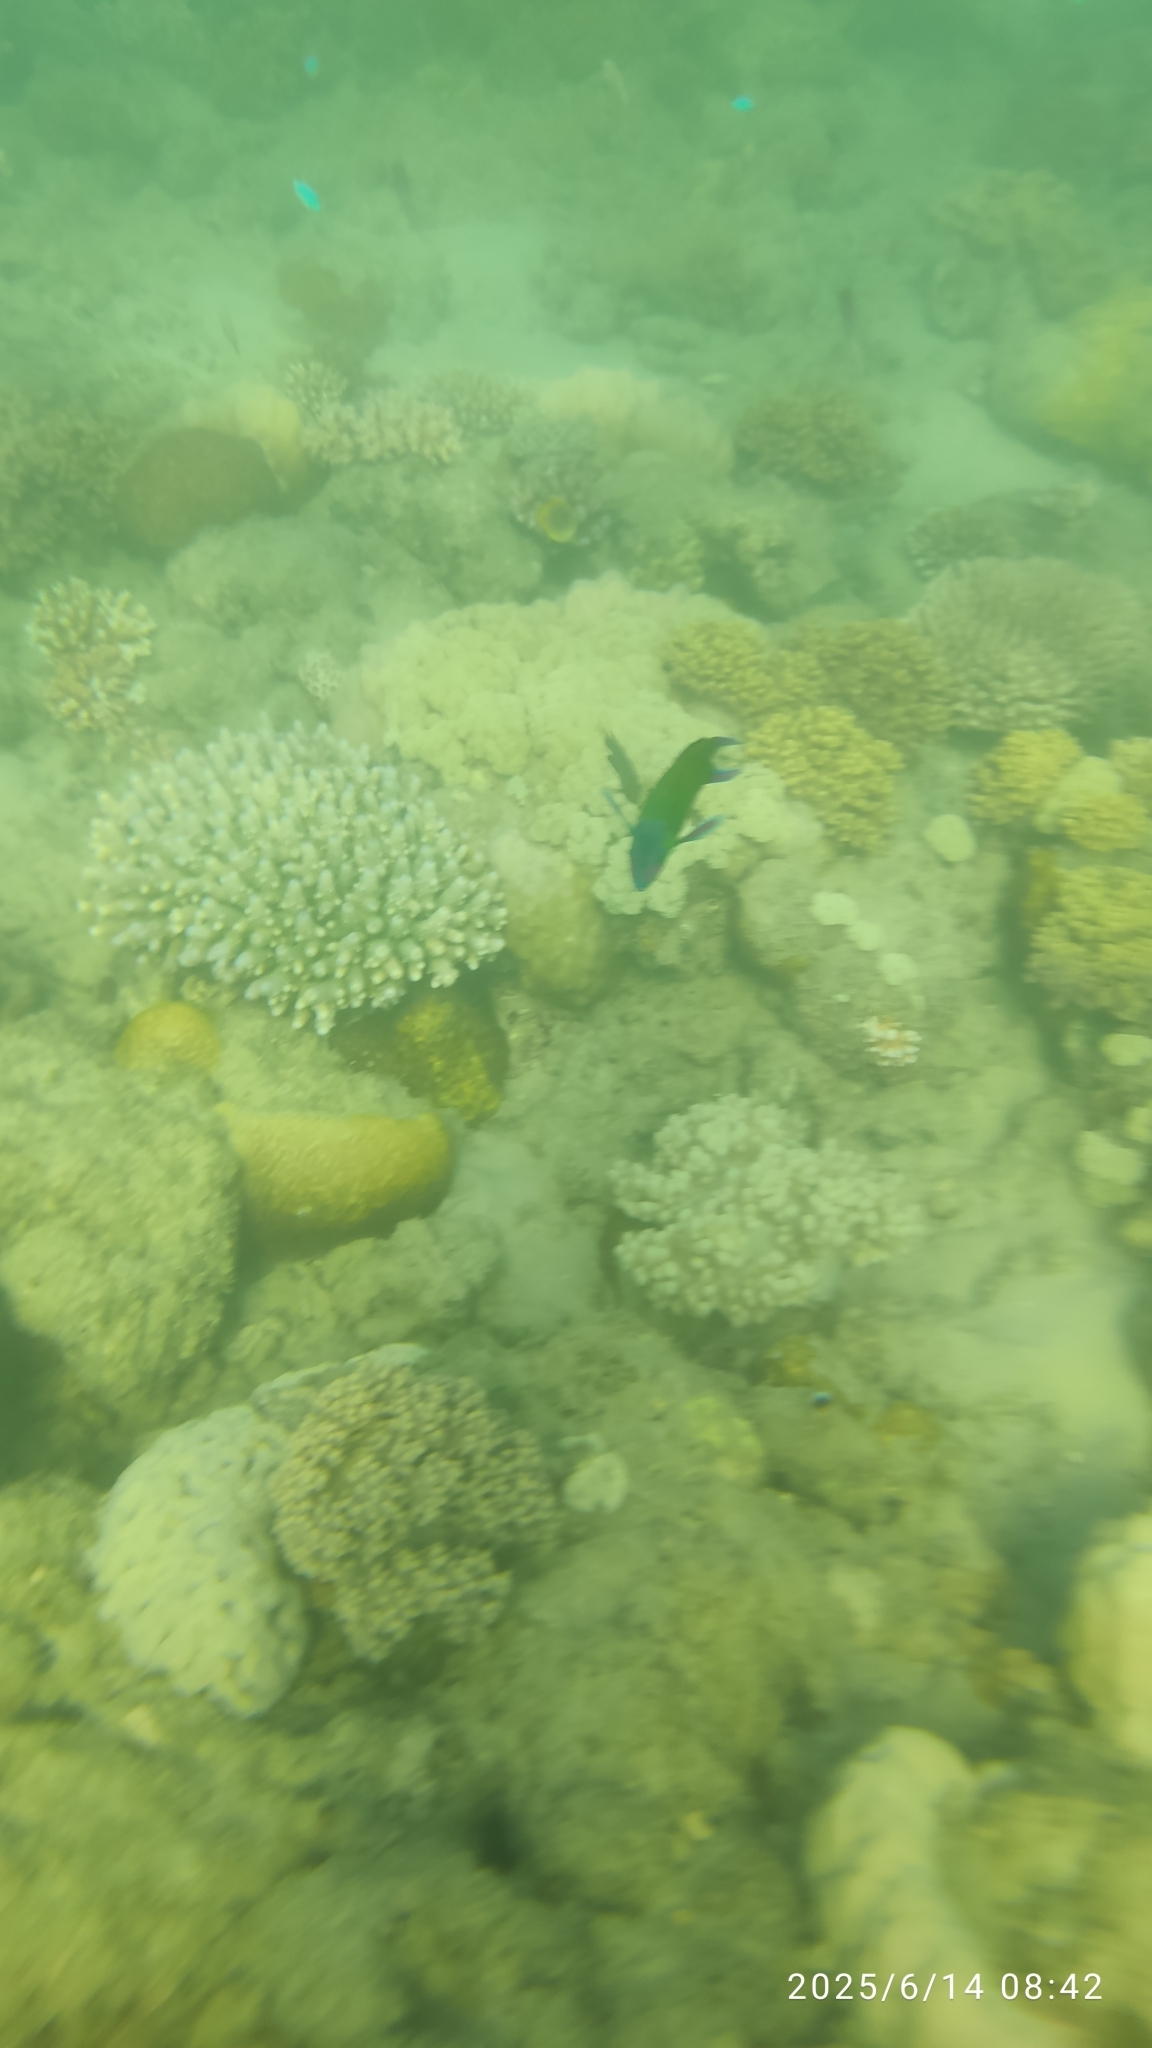
Thalassoma lunare (Moon Wrasse)